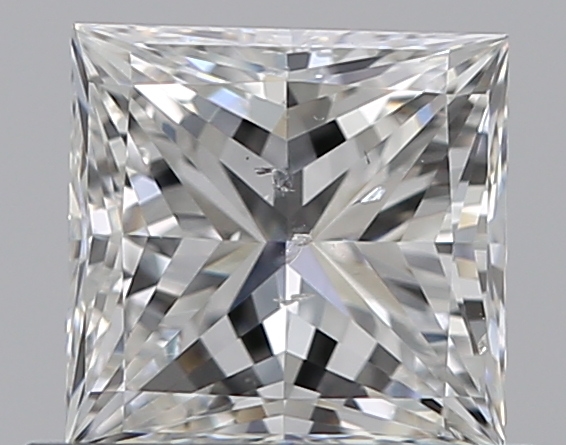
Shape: princess
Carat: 0.7
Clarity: SI1
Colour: G
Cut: EX
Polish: EX
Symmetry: VG
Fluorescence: F
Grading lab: GIA
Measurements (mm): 4.99 x 4.84 x 3.44